Ezra USA

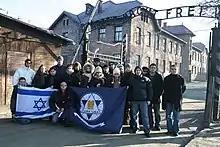
Ezra young leadership seminar on Eastern Europe trip at Auschwitz.

Ezra USA is a Jewish youth movement founded in 2002. The main activities of Ezra are organized trips, including Birthright trips to Israel and "Shalom World" trips, and educational programs and events.